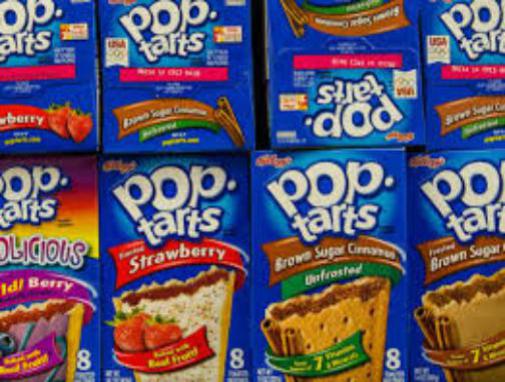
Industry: Food